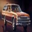
Label: automobile